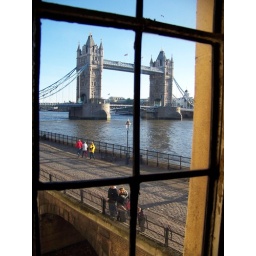
of if you prefer. Tower bridge viewed from within the tower of London.